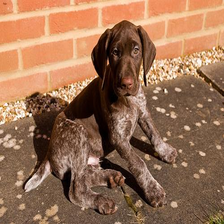
Species: dog
Breed: german shorthaired